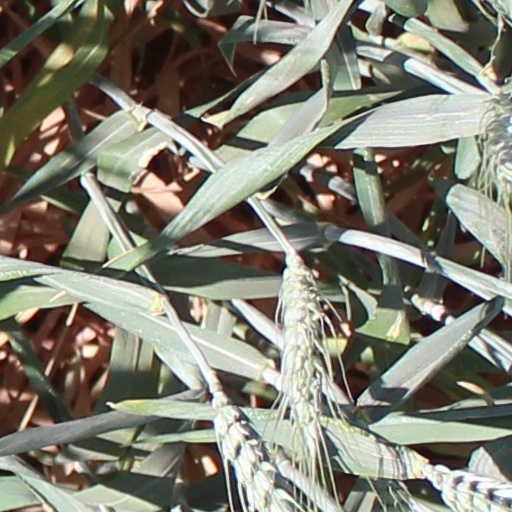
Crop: wheat